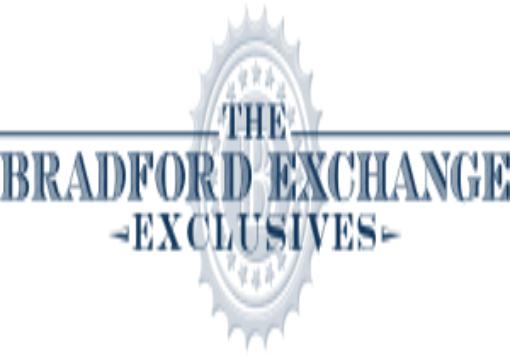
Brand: Bradford Exchange
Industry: Others